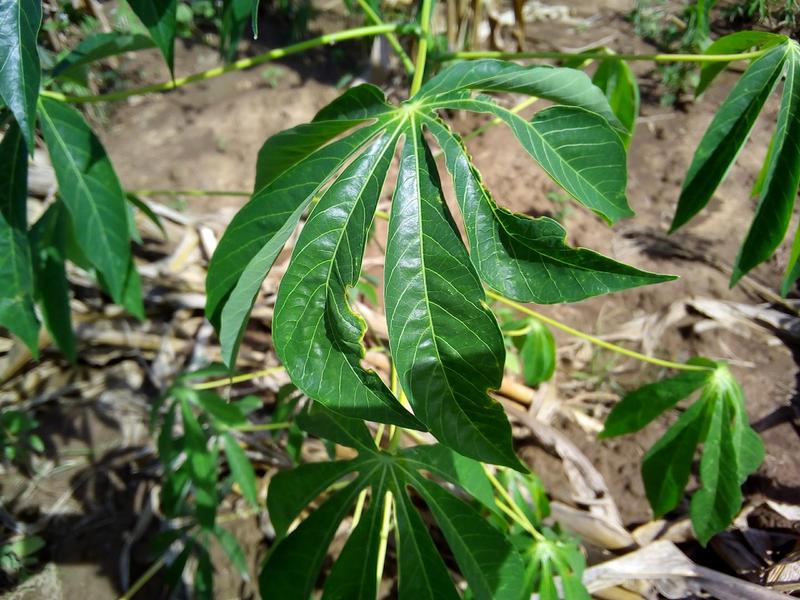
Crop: cassava
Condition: healthy